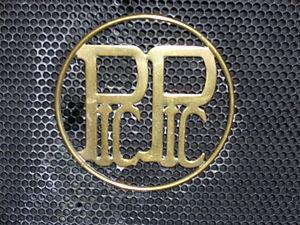
Pic-Pic est un constructeur automobile suisse basé à Genève, actif de 1905 à 1921.